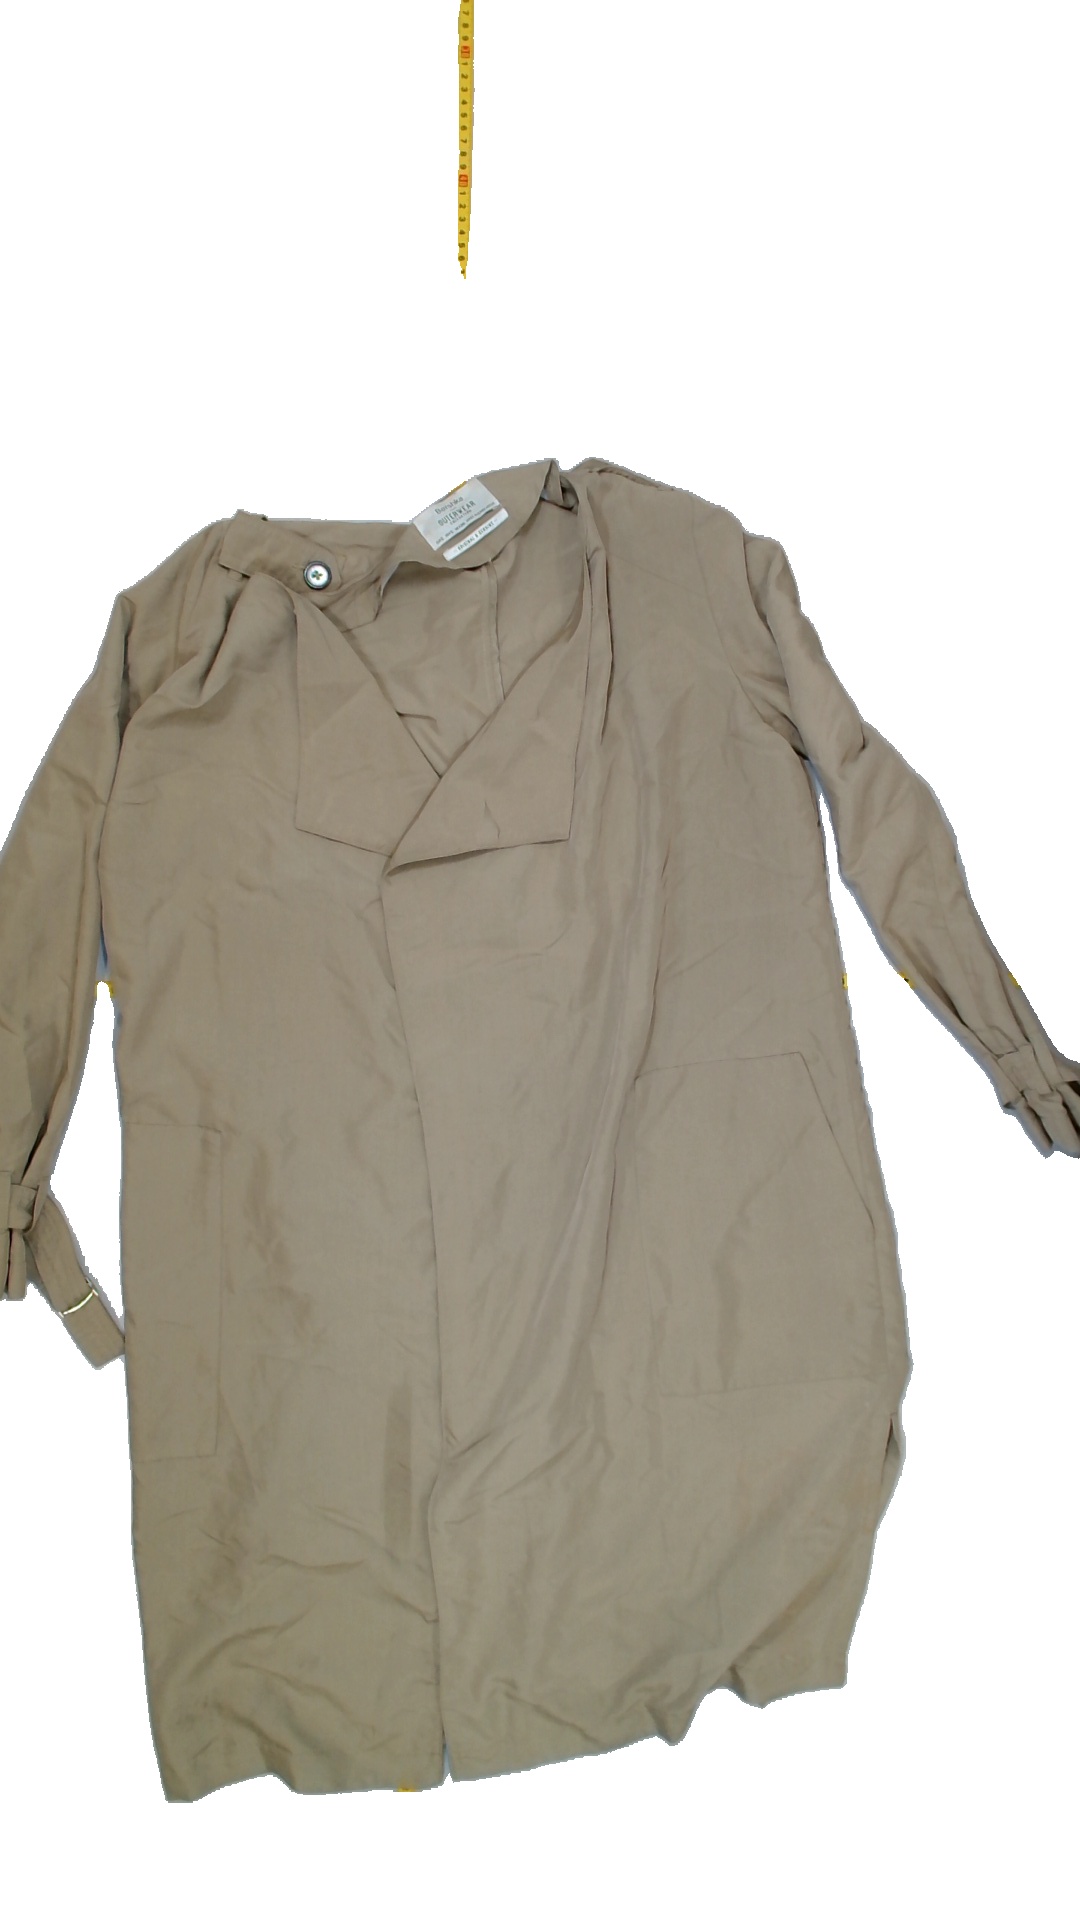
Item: Jacker (Ladies)
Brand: Bershka (zara)
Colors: Green
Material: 66%viscose 34%polyester
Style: No trend
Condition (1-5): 3
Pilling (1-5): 5
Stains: Yes
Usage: Export
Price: <50